Green League

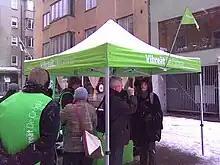
An election canvassing tent for the Greens on Iso Roobertinkatu in Helsinki in 2011.

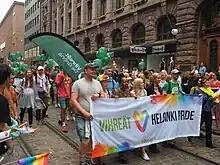
Members of the Finnish Green League party at the Helsinki Pride 2023 parade.

The Green League is no longer a protest party, nor an alternative movement. Some Green candidates reject classifying the party as either left-wing or right-wing. Economic opinions of the members range between left and right. However, members of the party on average place their party left of the Social Democratic Party and right of the Left Alliance.